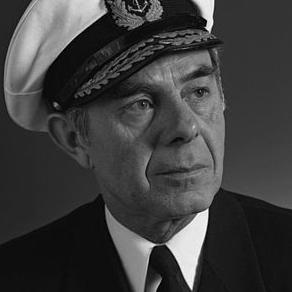
Age: 53